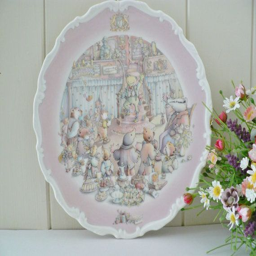
vintage wind in the plate called